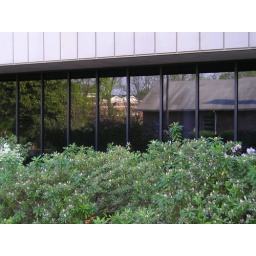
6:31 PM: Sproles and Centennial Hall reflected in the library windows